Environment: real
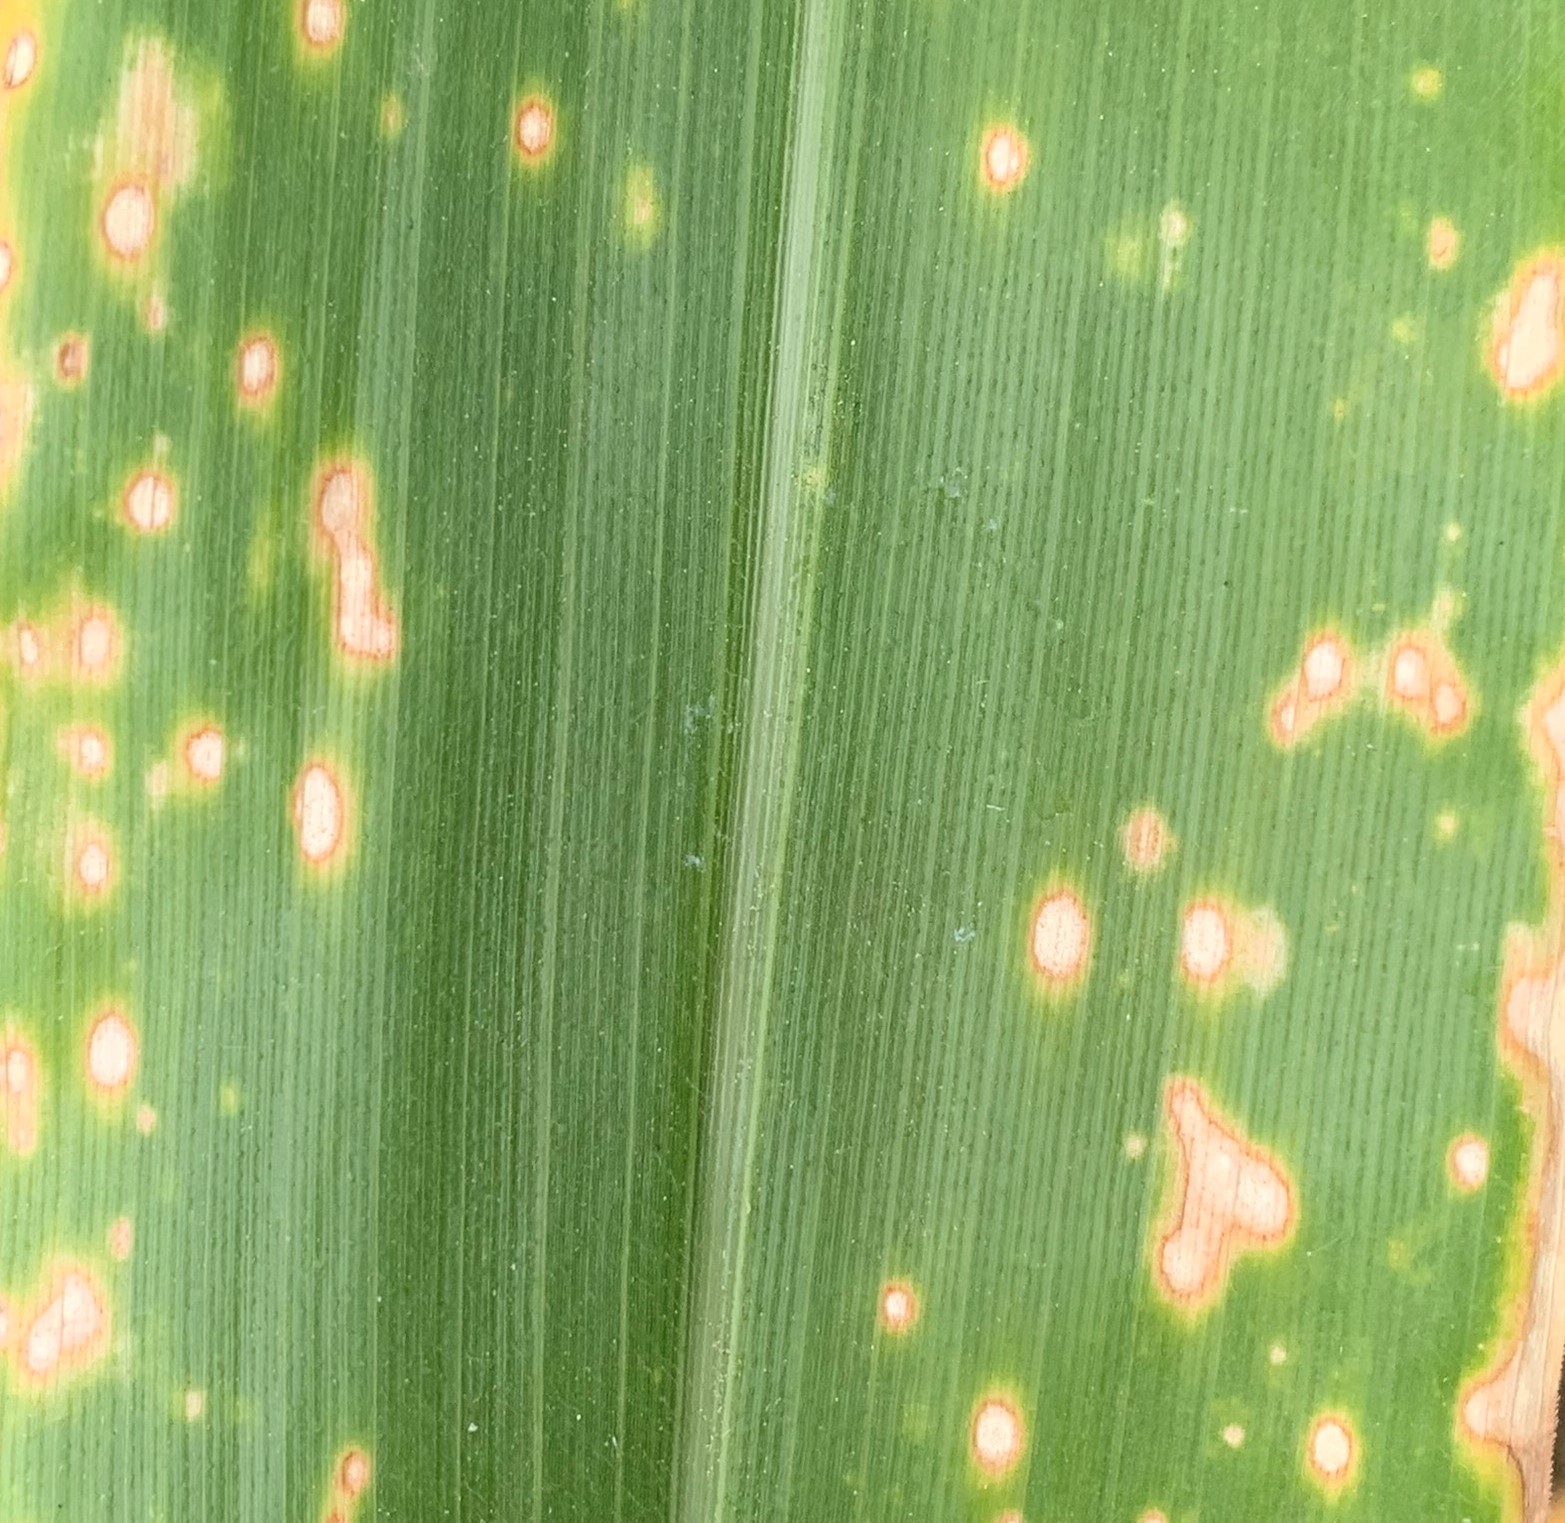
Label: lethal_necrosis